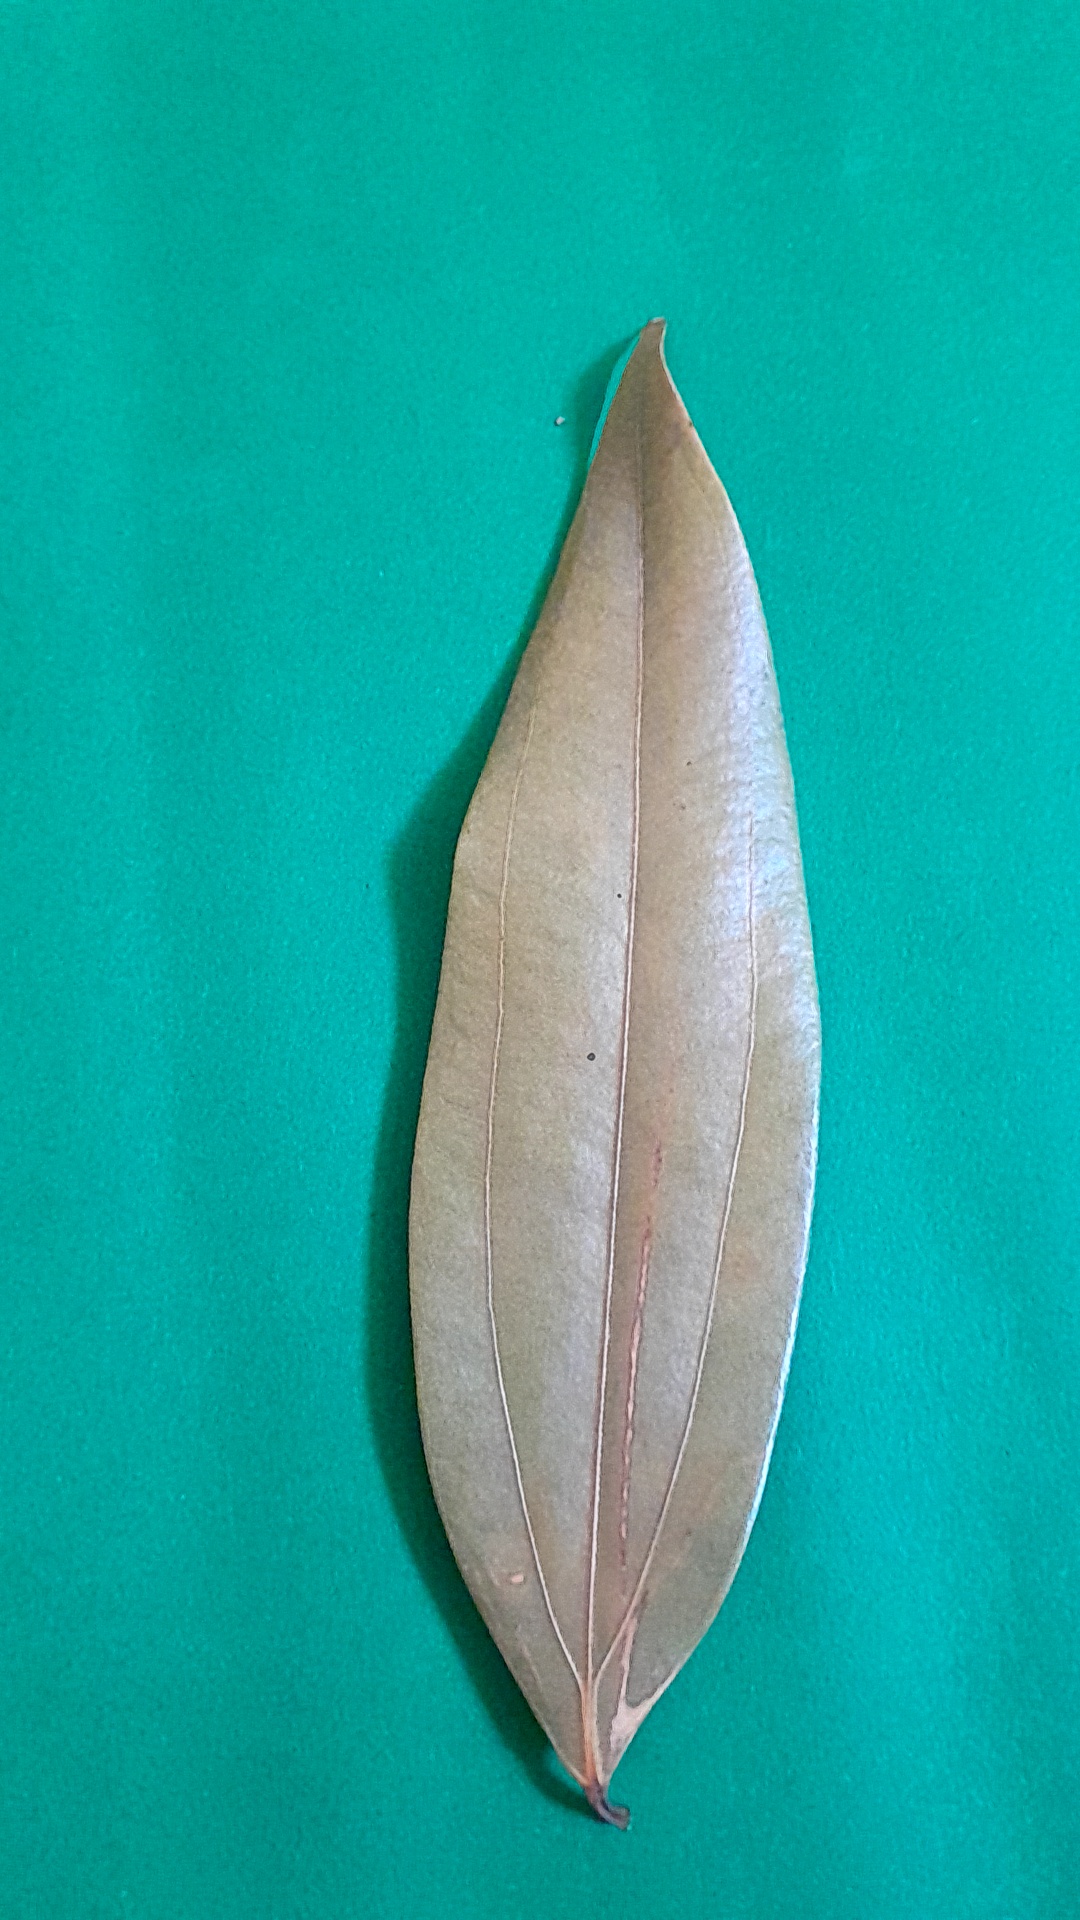
Label: Dry Leaf